Boar hunting

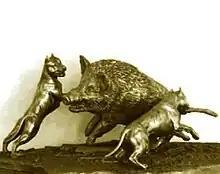
A bronze sculpture from the early 1900s, depicting two "catch dogs" working a wild boar.

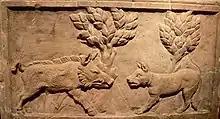
Roman relief, c. 3rd century of hunting wild boar with a bay dog.

Hunting dogs have been used to hunt boar since ancient times. Boar hunting dogs are loosely divided into two categories, bay dogs, and catch dogs.